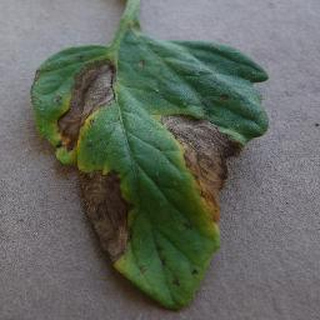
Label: tomato_early_blight